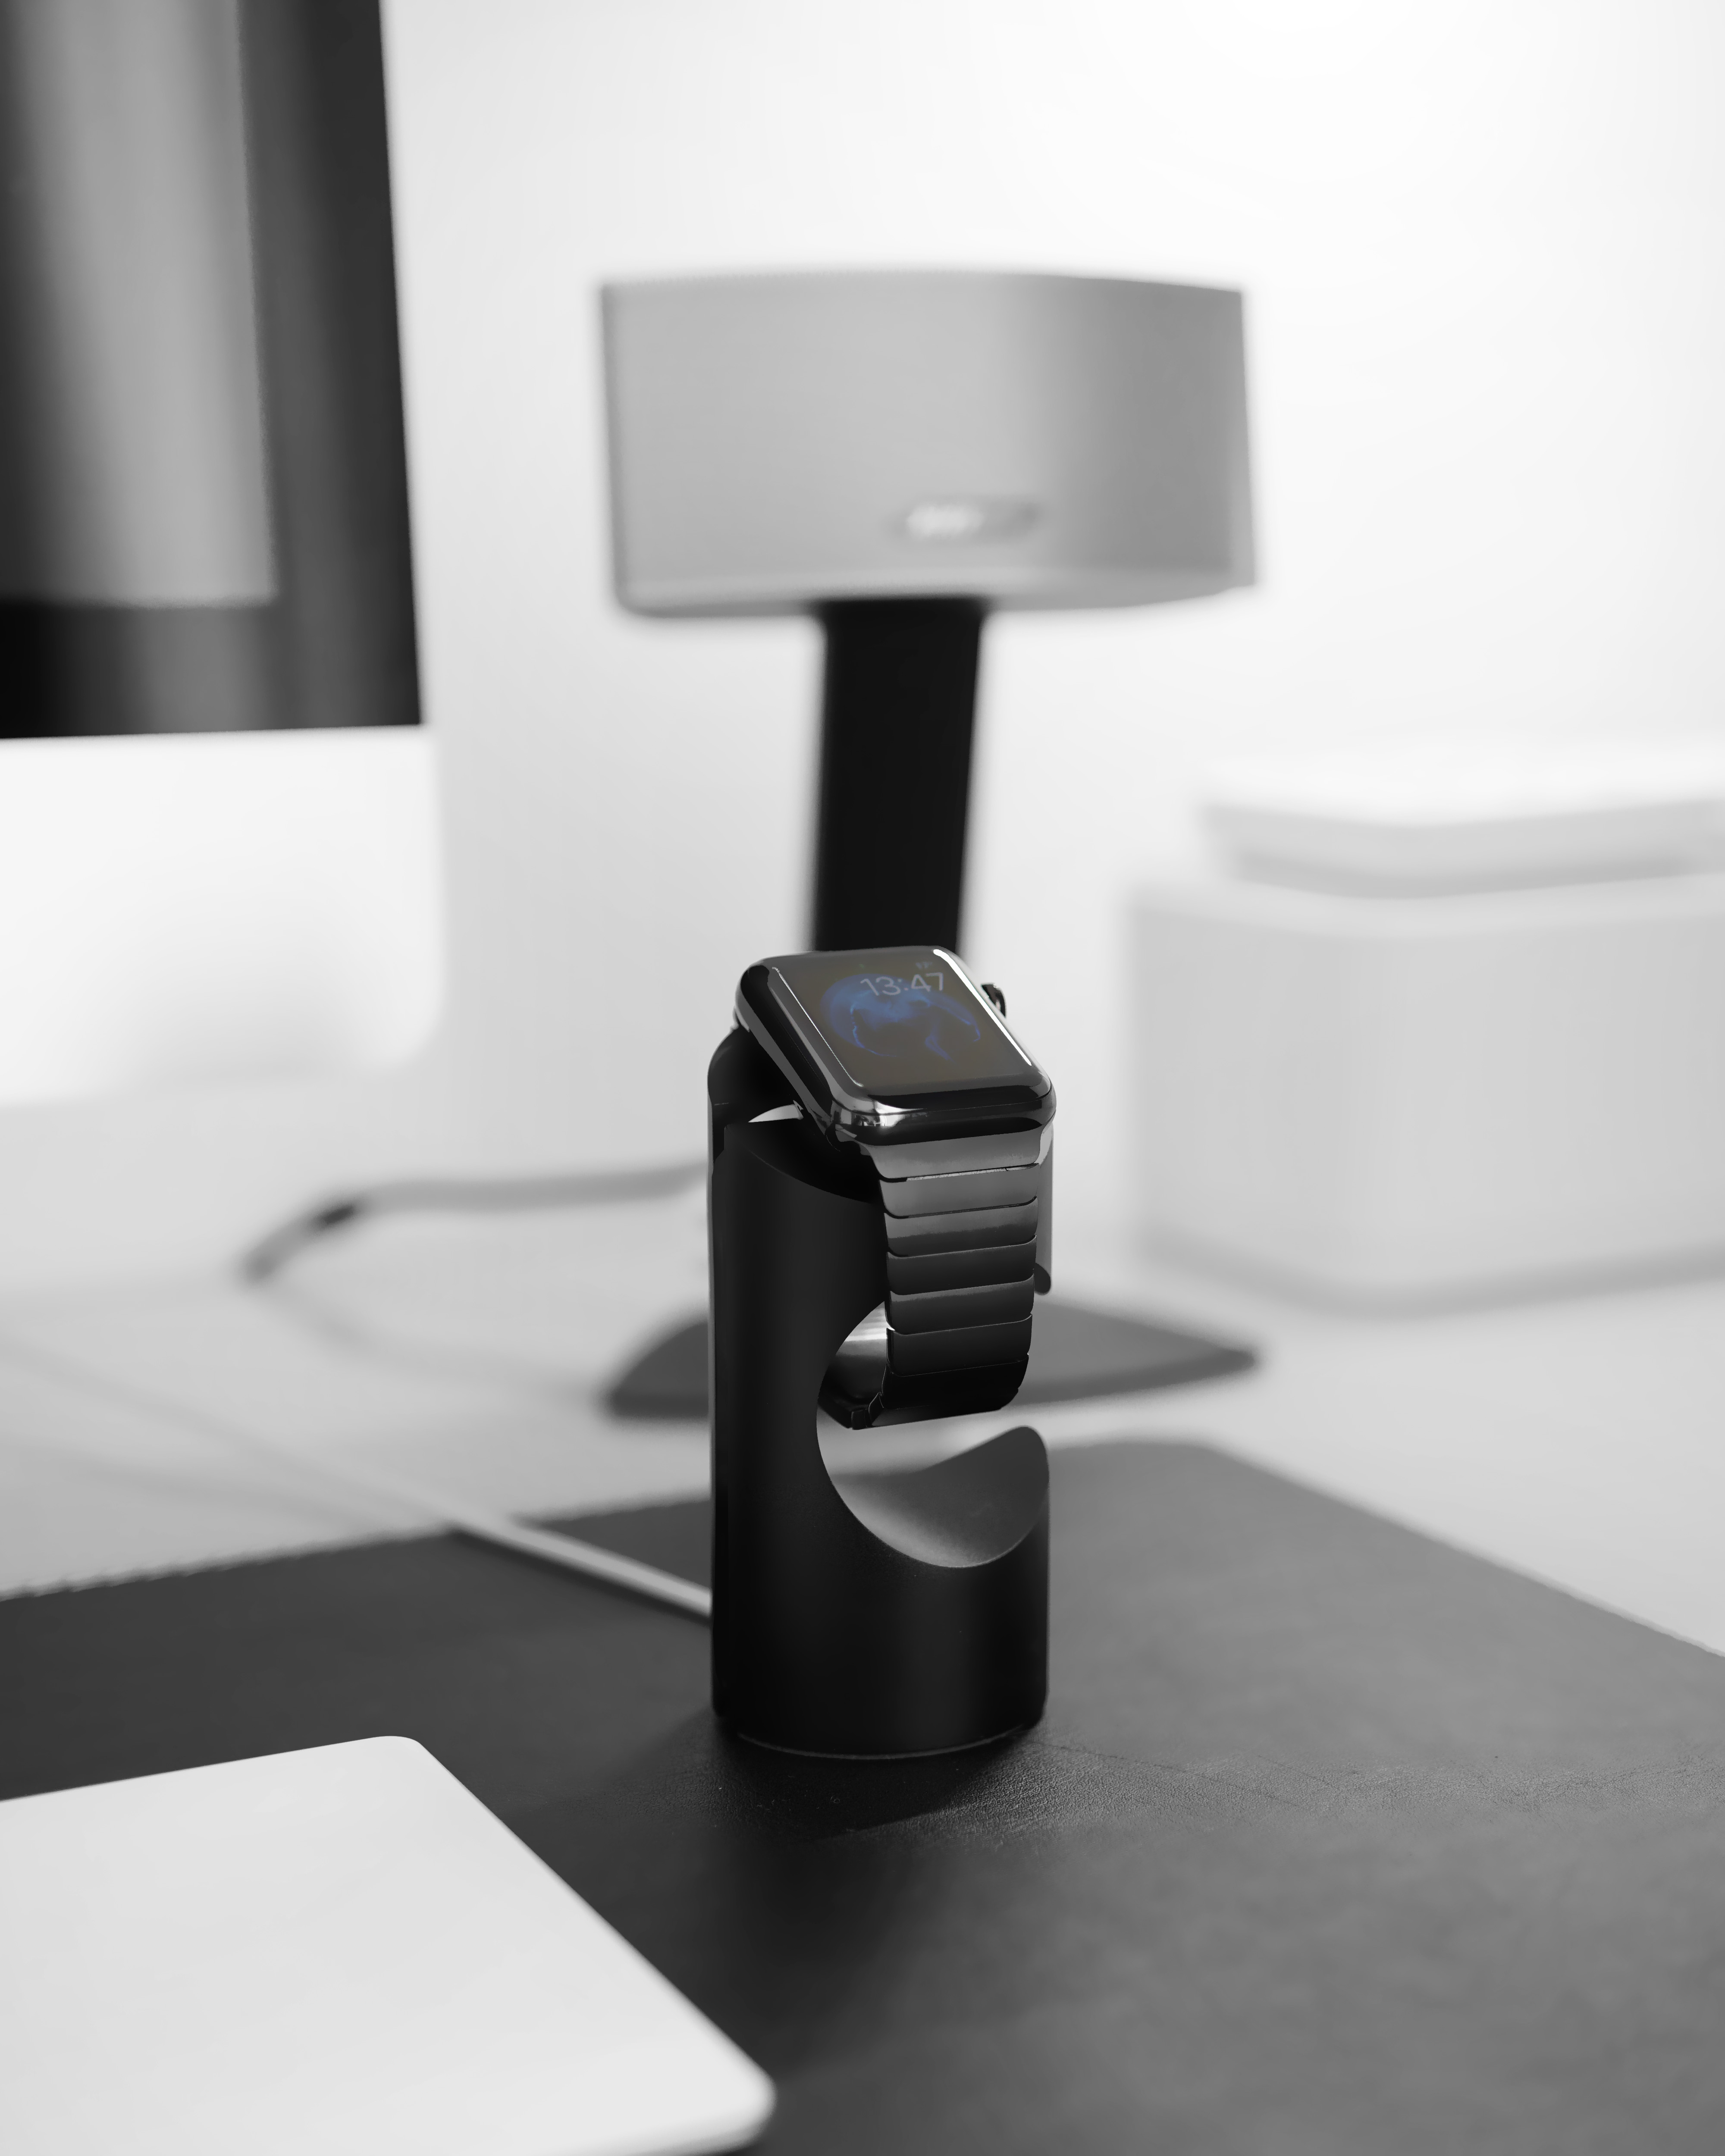
table, technology, black, furniture, lighting, design, multimedia, computer monitor, bidet